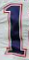
Number: 1